Mazda Sentia

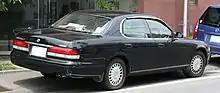
Rear view

The final HE generation of the Sentia appeared in late 1995 in Asia and in Australia in April 1996 as the 929. The engine remained a carry-over, and the dimensions of the vehicle were reduced from the previous model. Production remained short; exports were halted to Australia in 1997 due to poor sales and an increasingly high price tag (in its final year the 929's price had increased to over AUD$83,000 in the Australian market—about the same price as an entry-level BMW 5 Series).